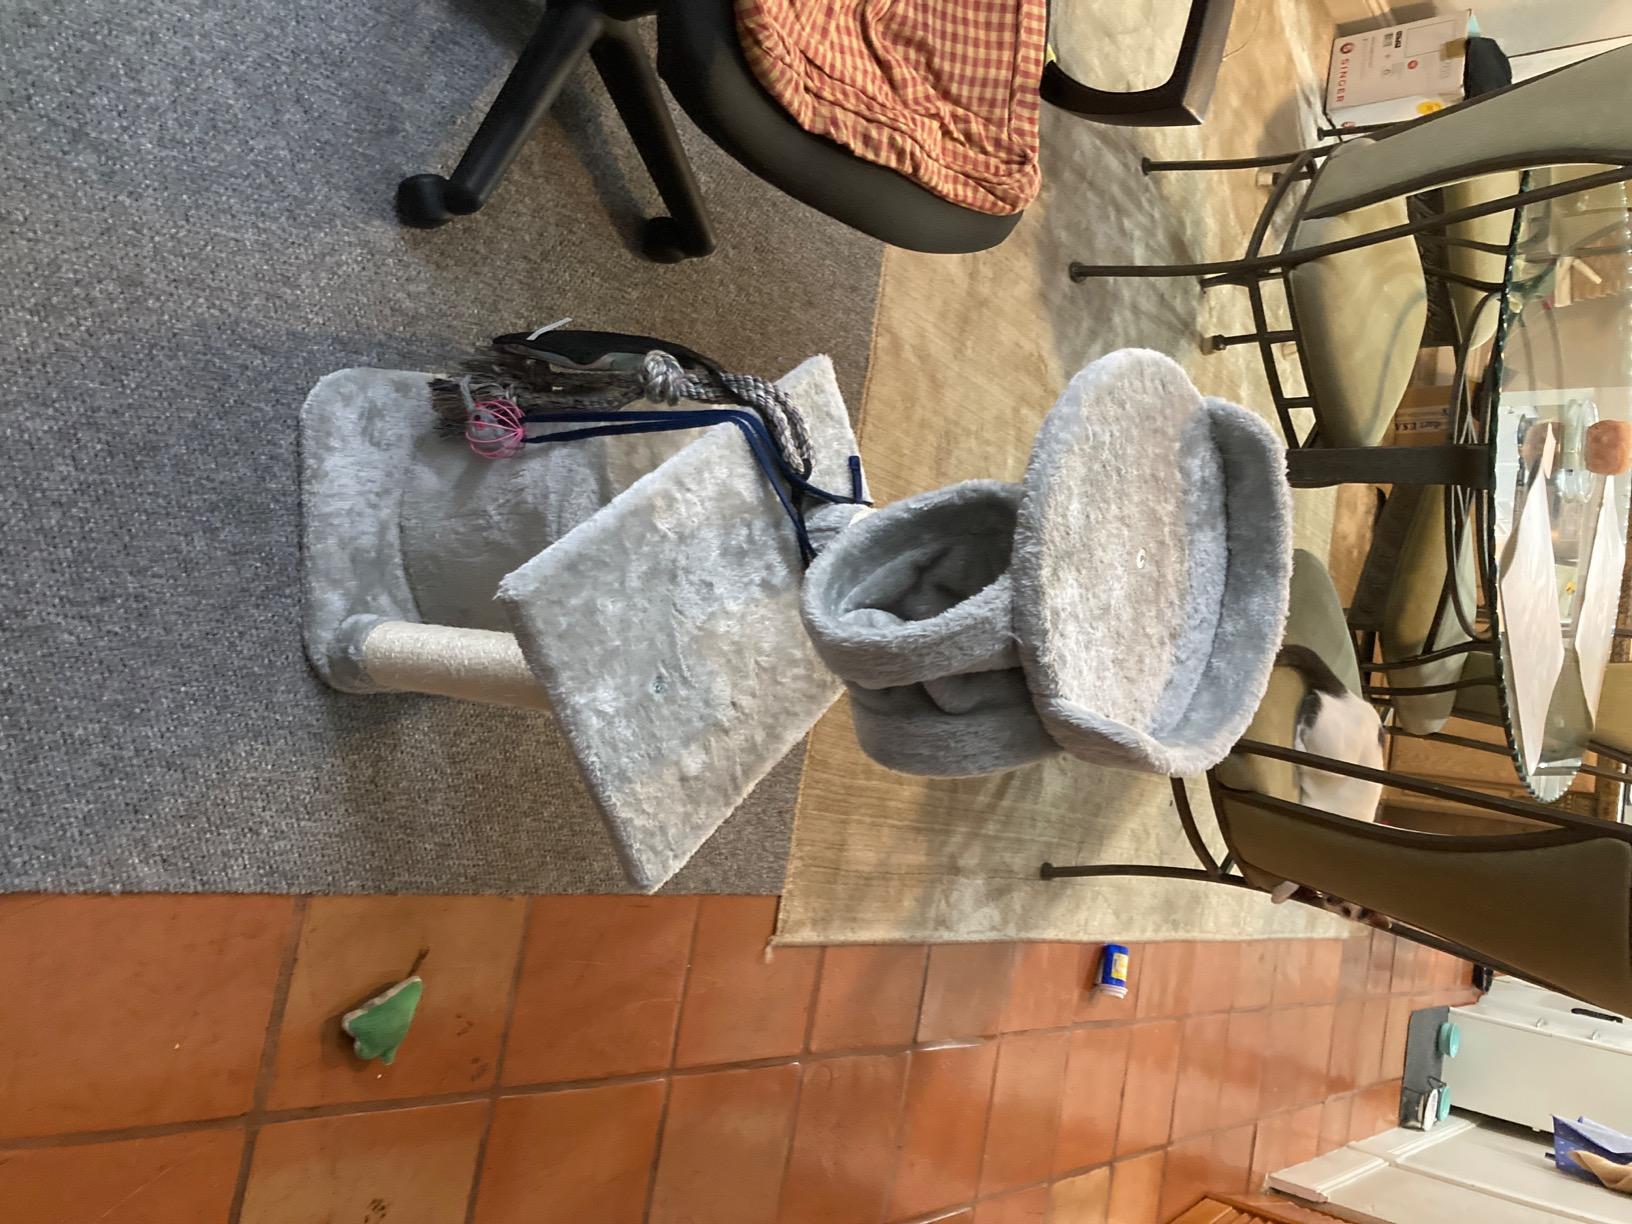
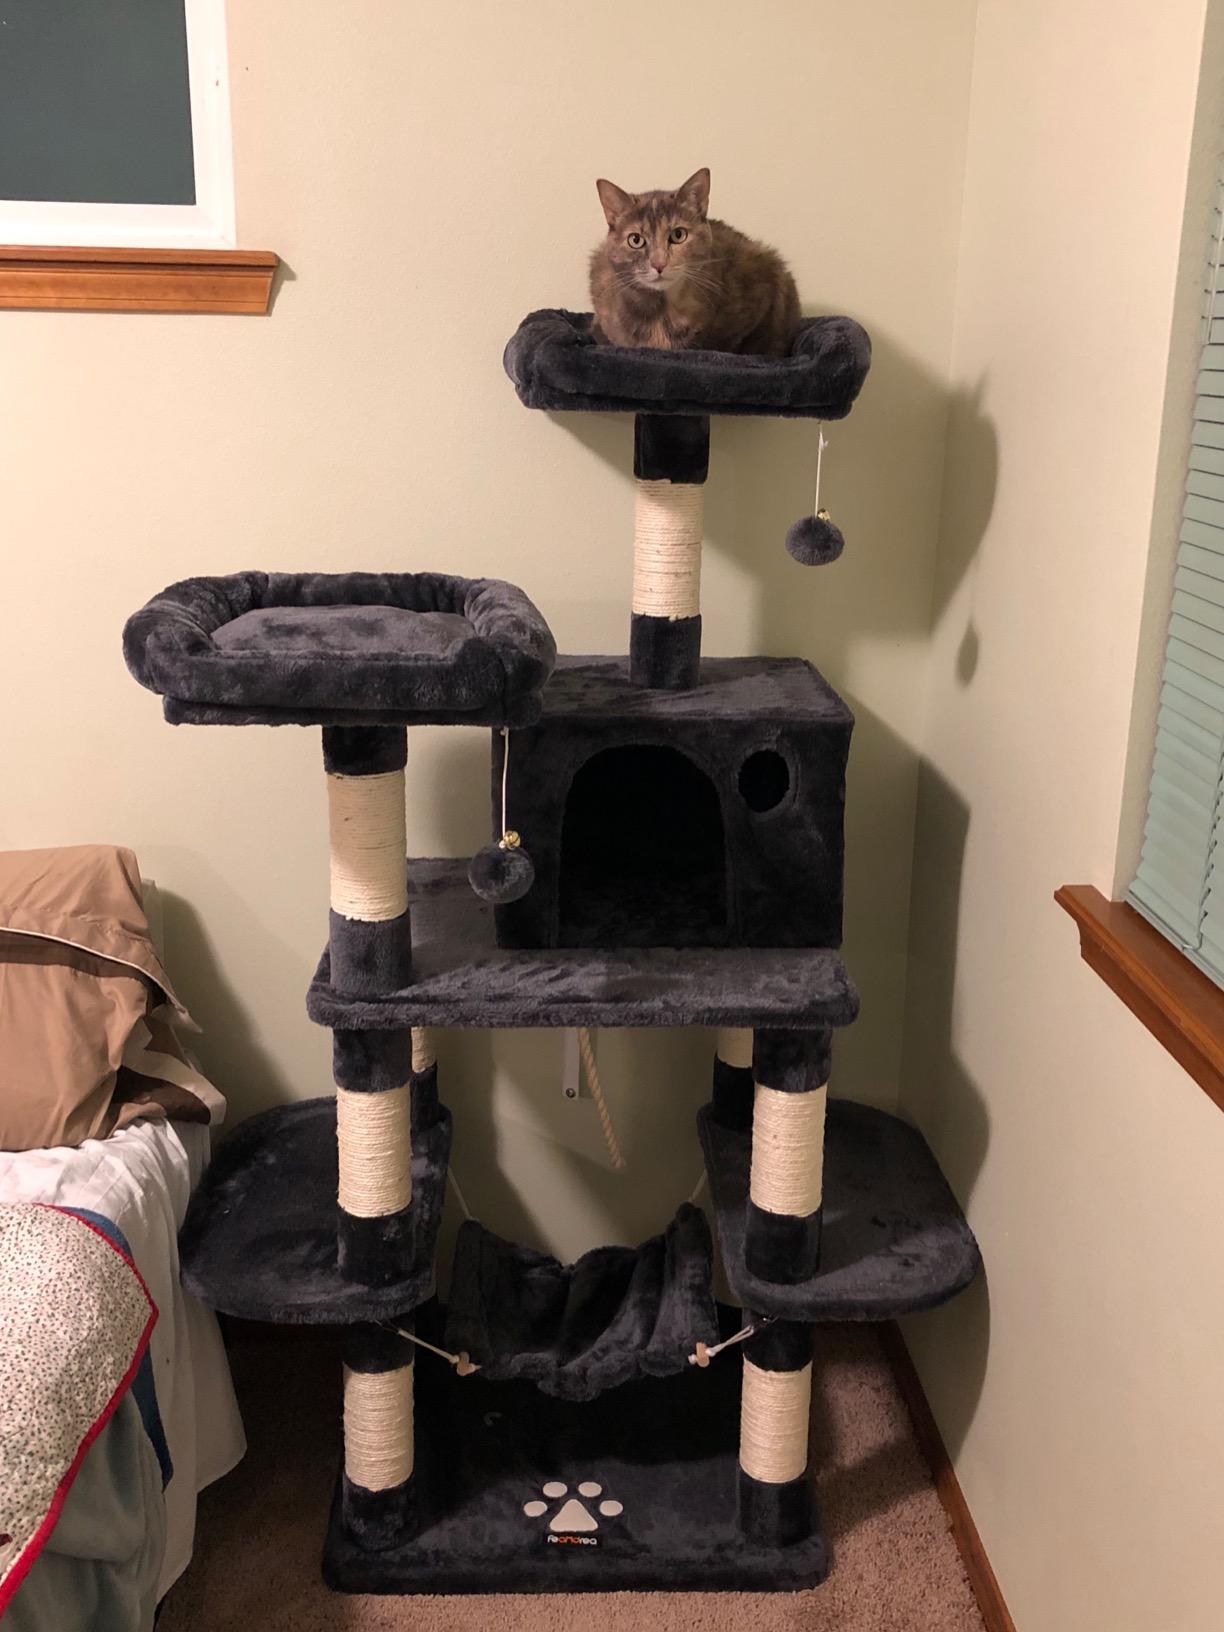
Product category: items_cat tree
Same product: no